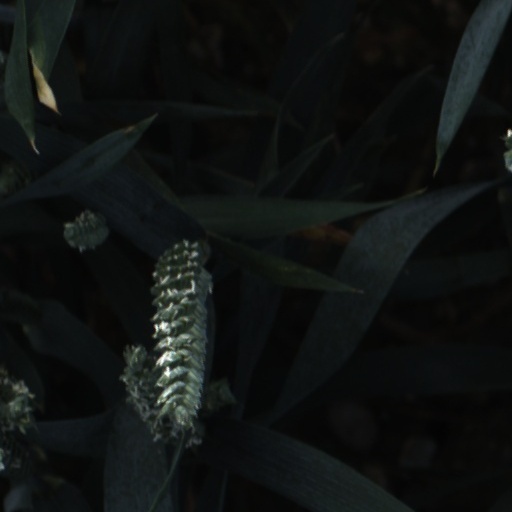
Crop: wheat